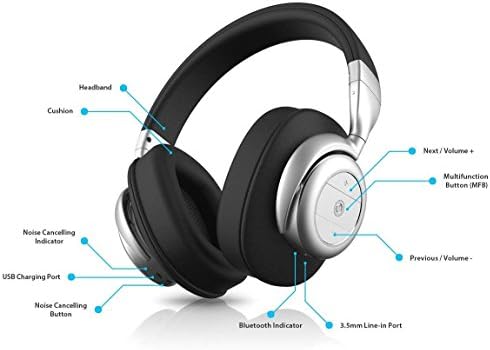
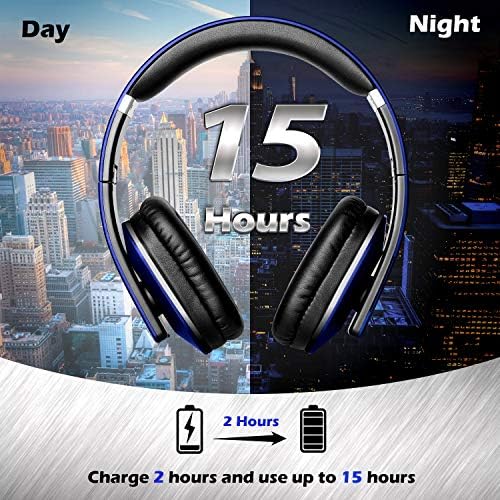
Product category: headphones
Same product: no